Melon (online music service)

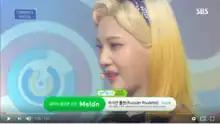
A screenshot of Red Velvet performing "Russian Roulette" on the SBS program "Inkigayo" on September 11, 2016, showing the introduction ticker for the song. The ticker shows the highlighting of Melon as a main sponsor for the said program. (from the official SBS Inkigayo YouTube account)

Melon is the main sponsor of the following music-related shows: